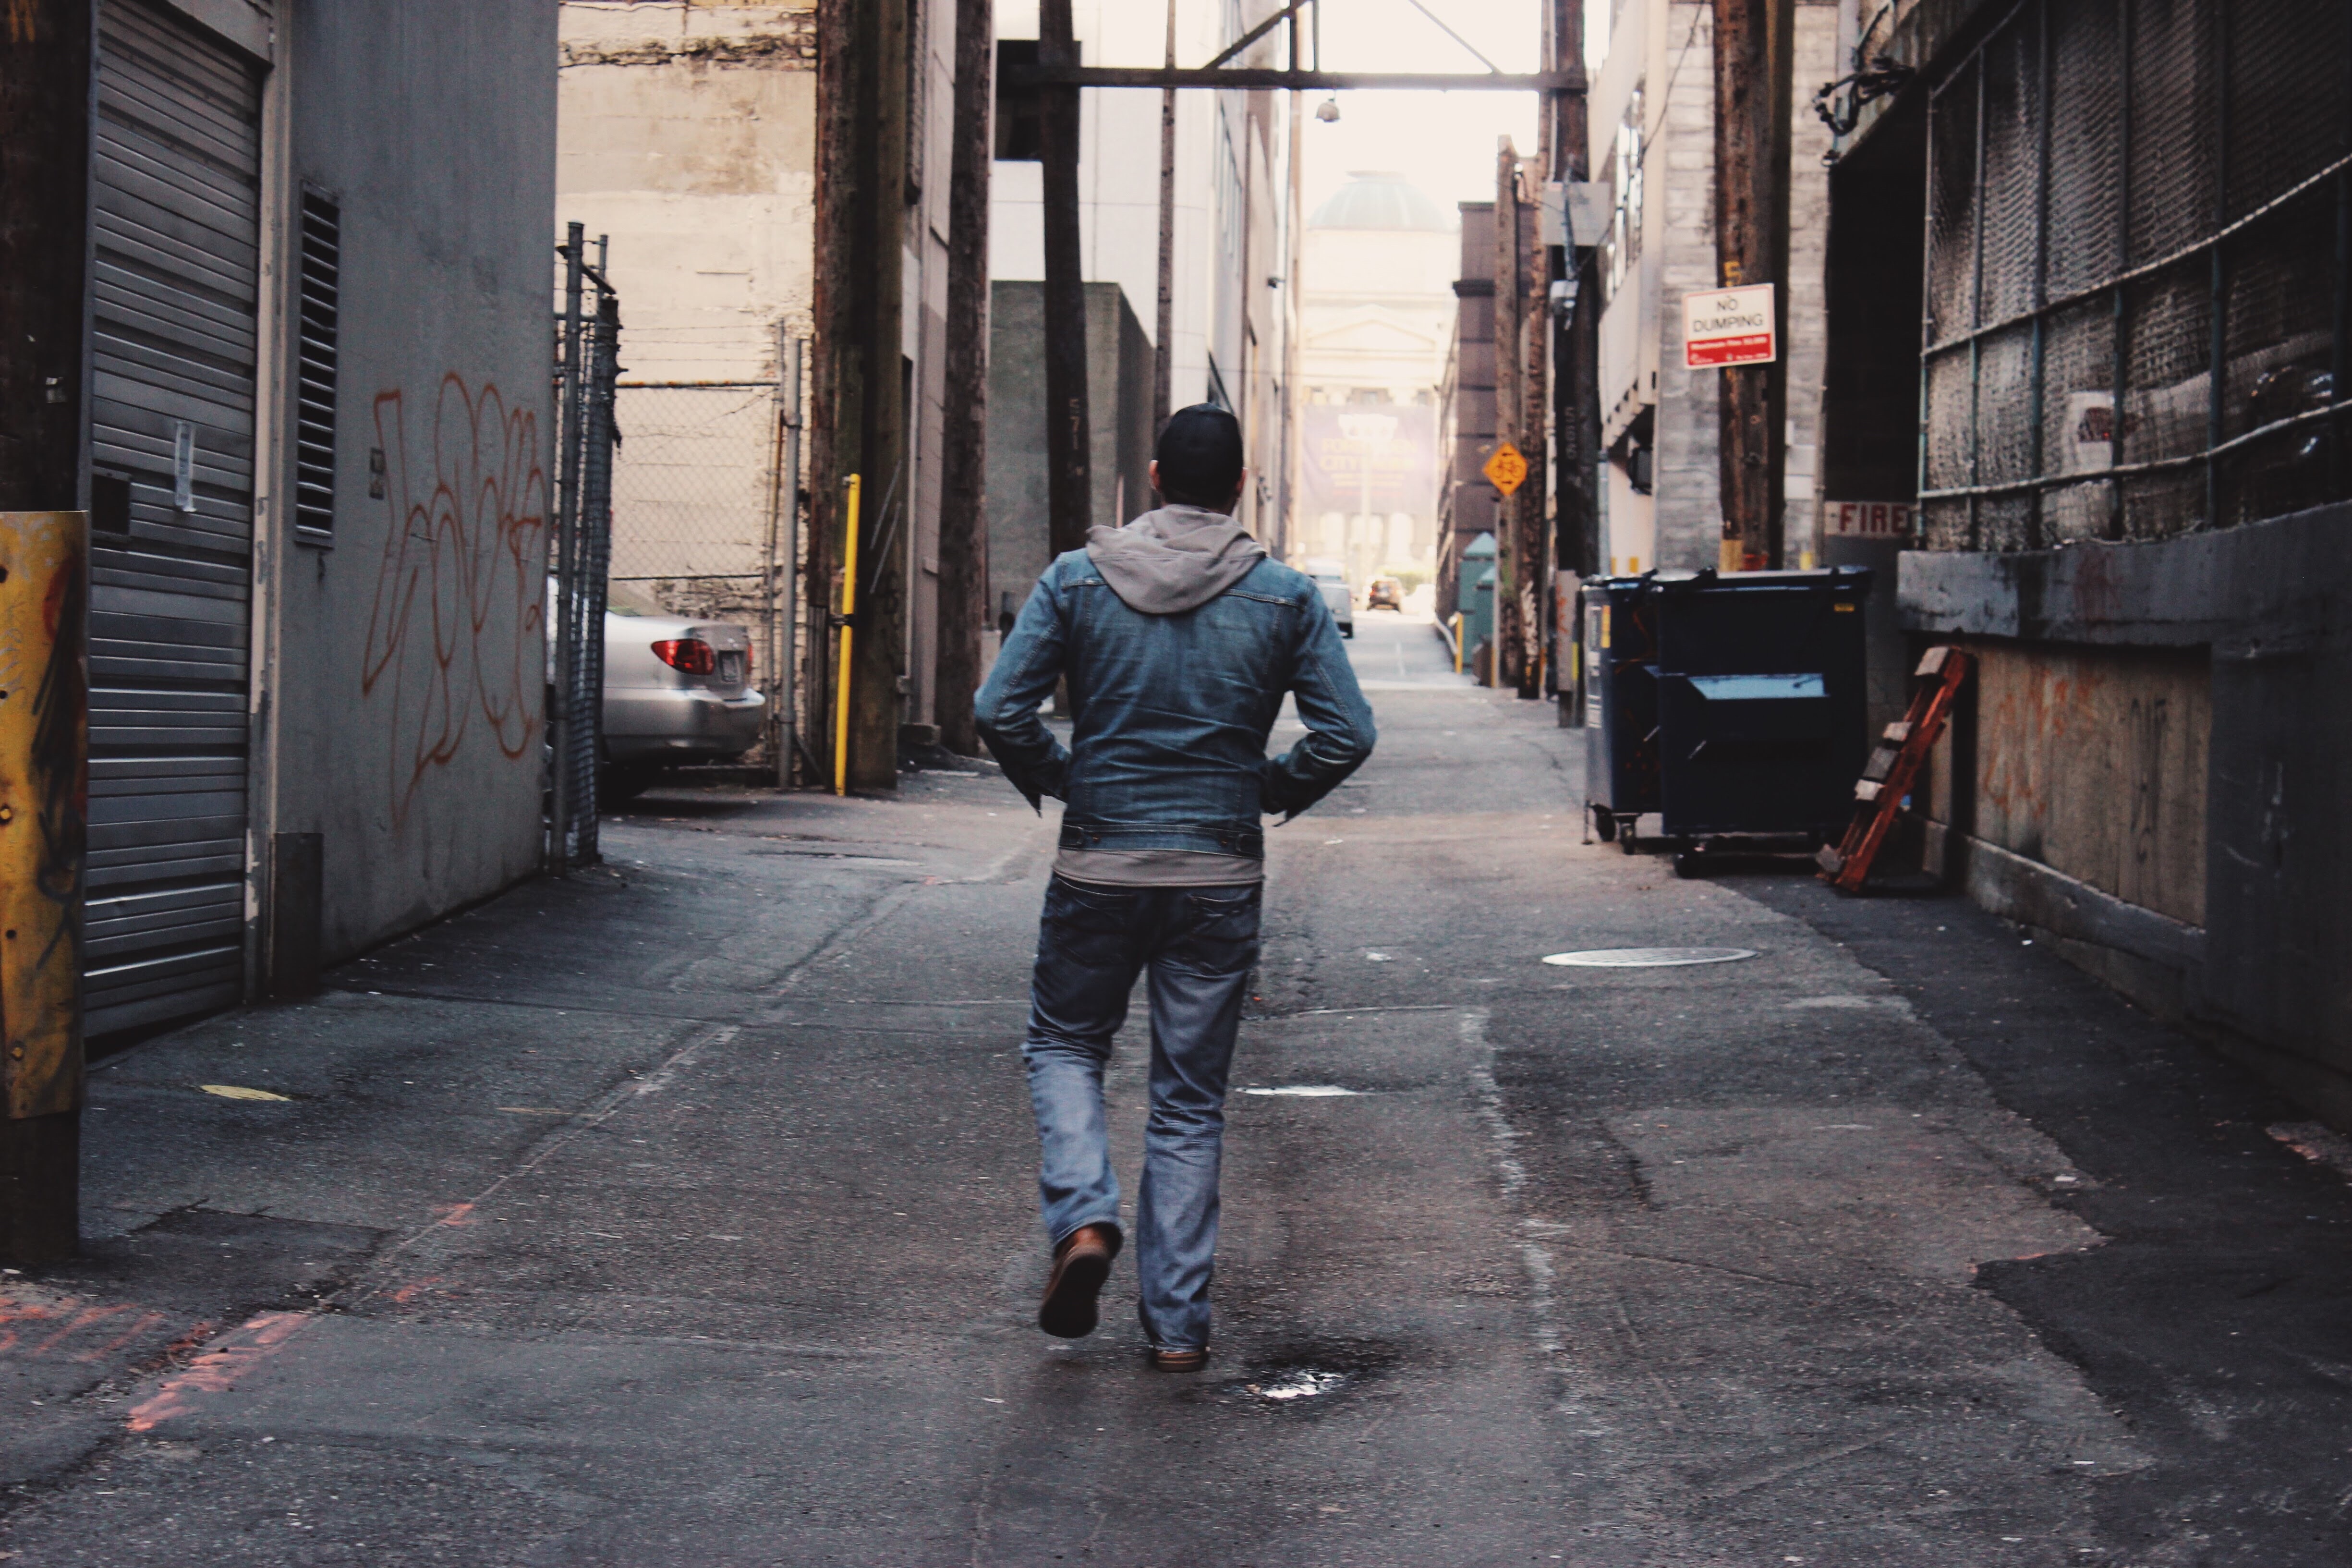
pedestrian, road, street, alley, color, lane, infrastructure, snapshot, road surface, urban area